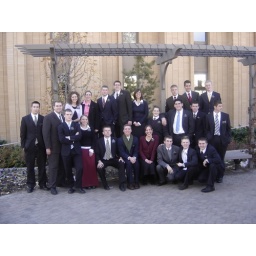
My MTC district, I'm in the blue dress in back